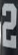
Number: 2